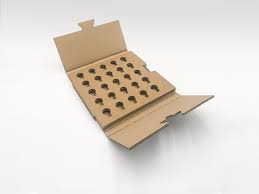
Label: cardboard